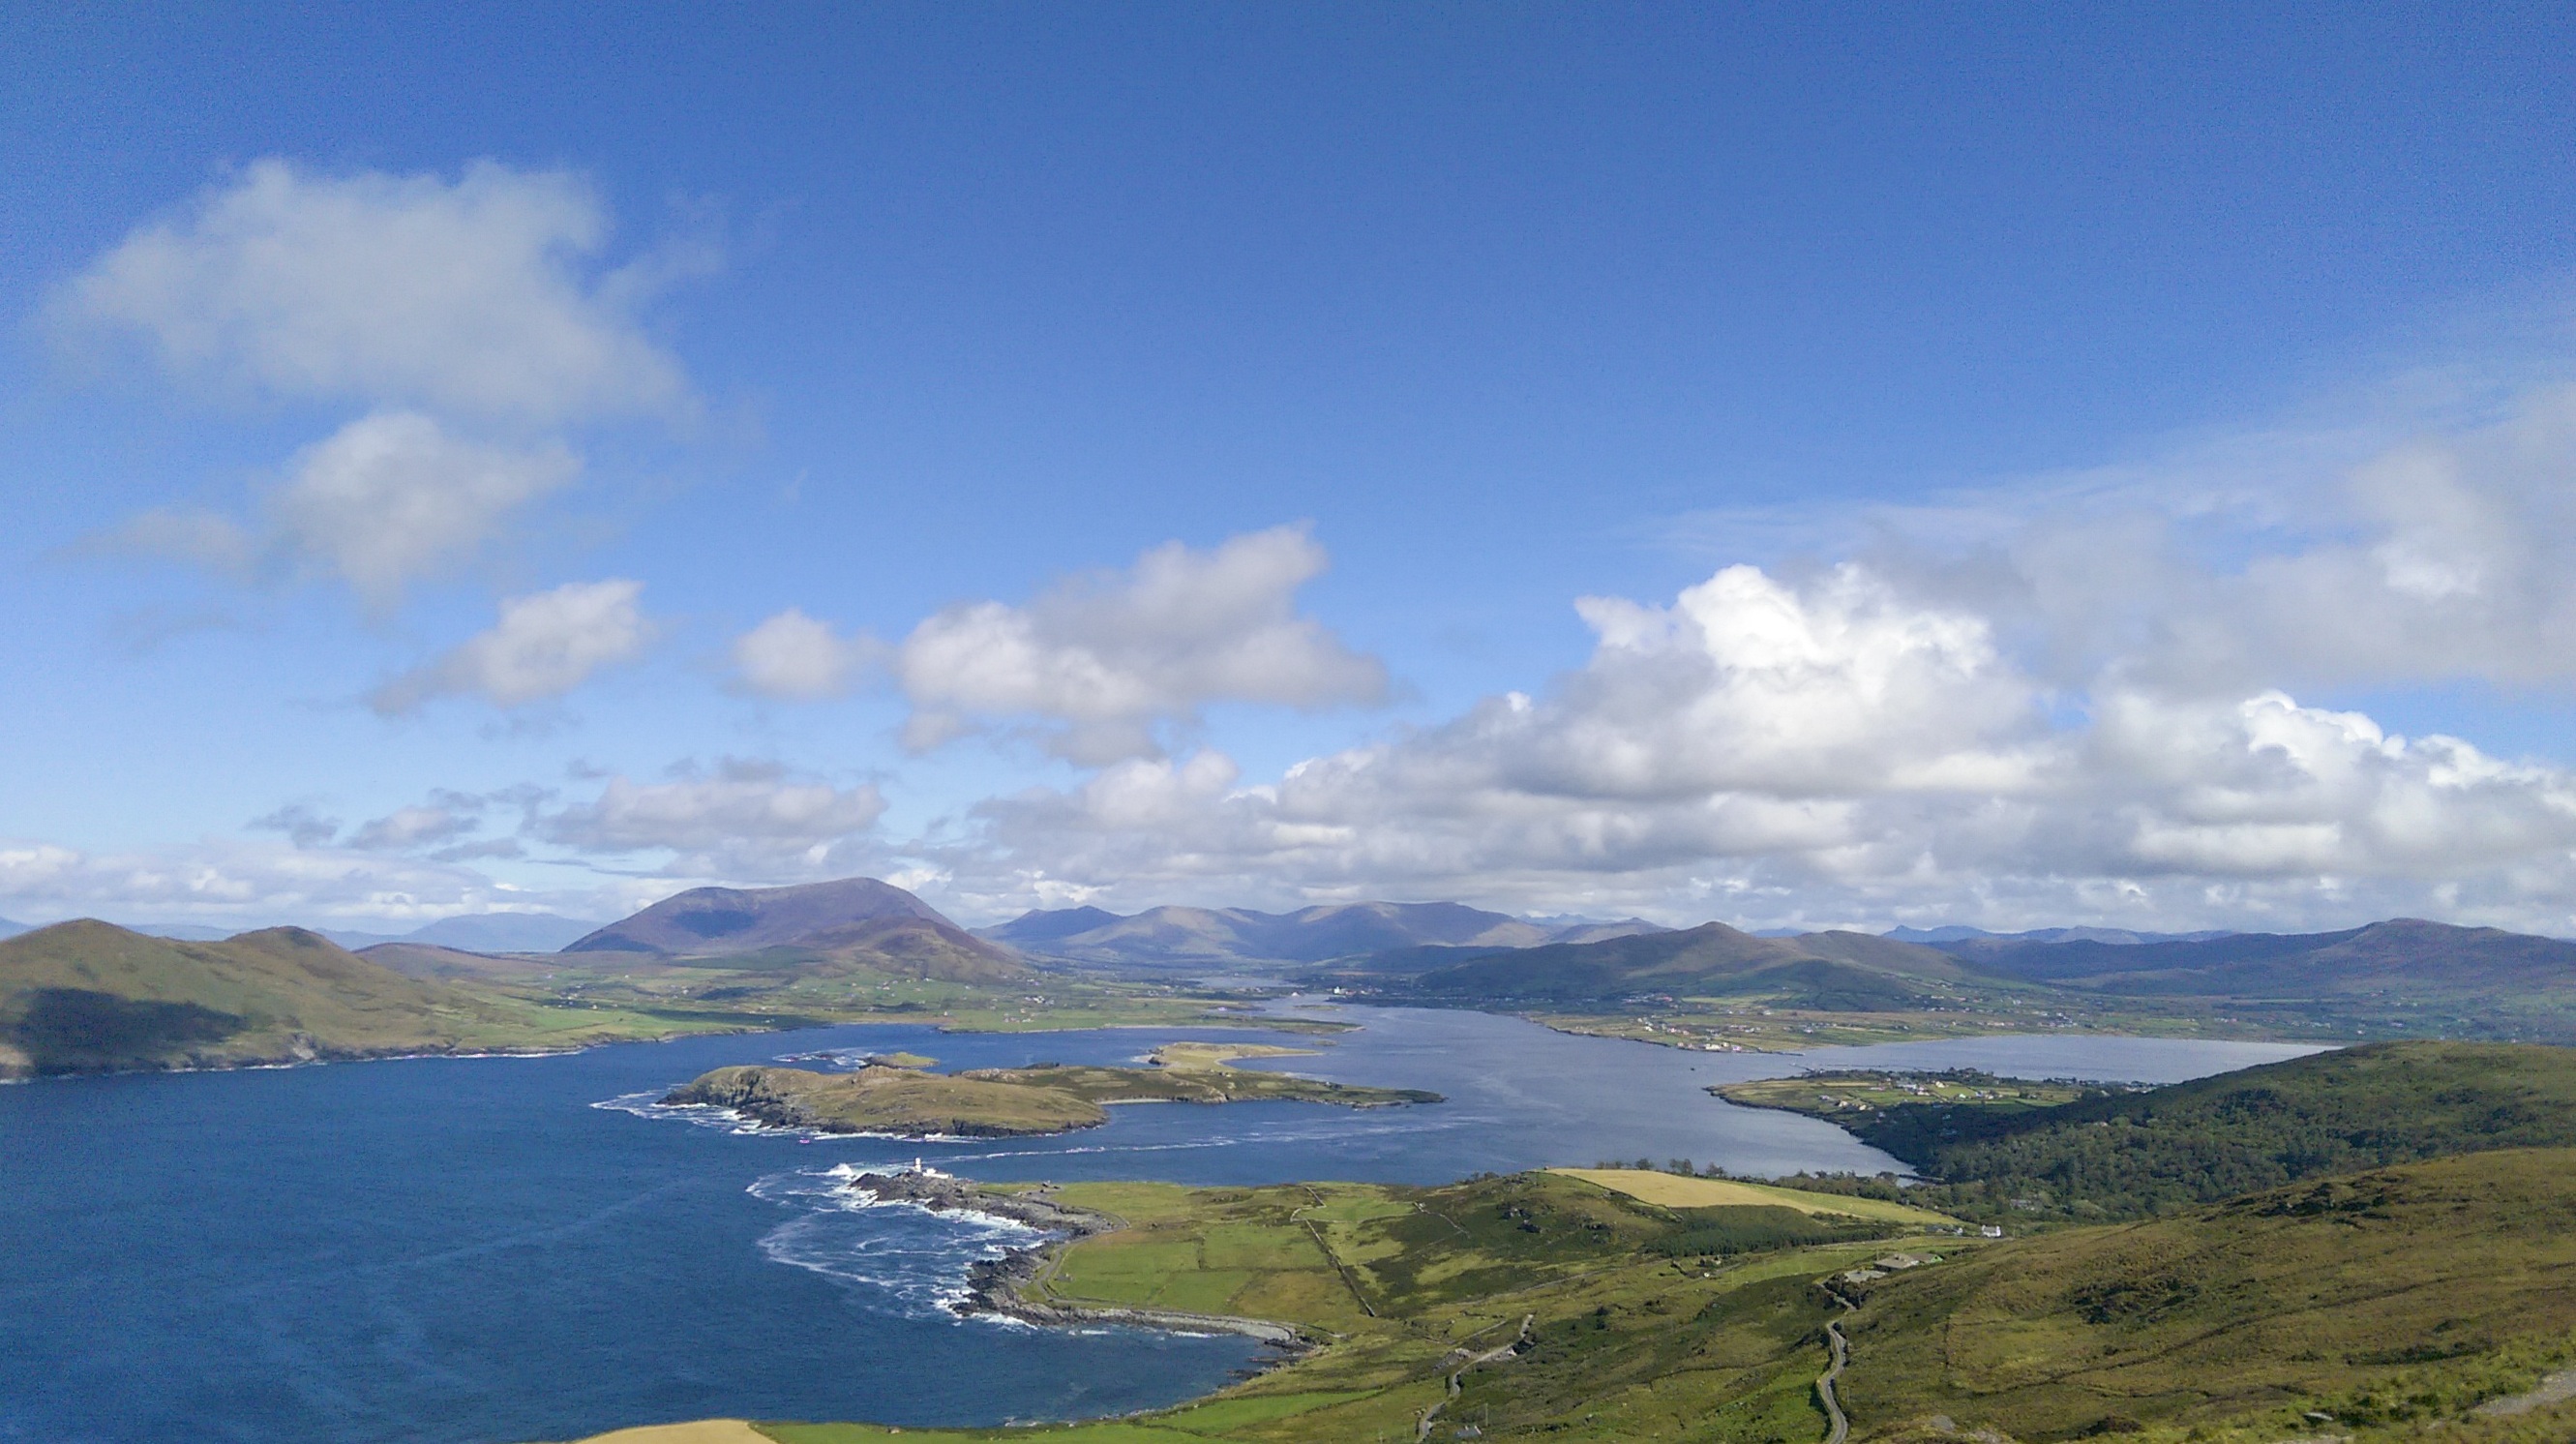
landscape, sea, coast, nature, ocean, horizon, mountain, cloud, sky, hill, lake, mountain range, panorama, seascape, blue, fjord, reservoir, highland, ridge, plain, blue sky, height, clouds, mountains, plateau, ireland, fell, loch, ecosystem, tundra, landform, geographical feature, mountainous landforms